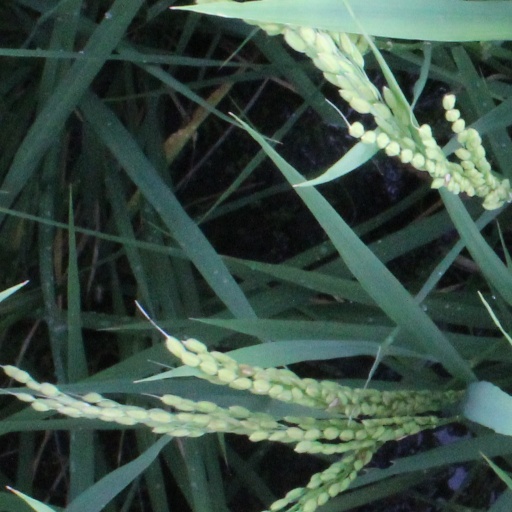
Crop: rice